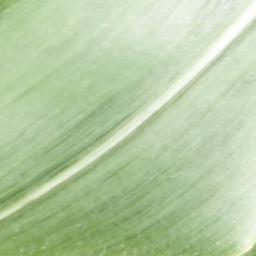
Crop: corn
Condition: (maize)_healthy